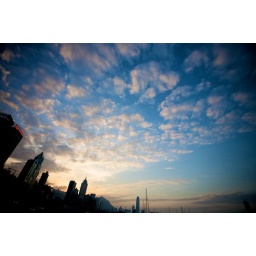
blue sky in hk